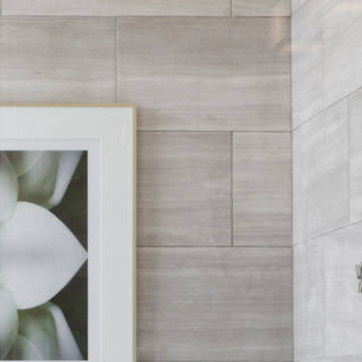
Material: tile